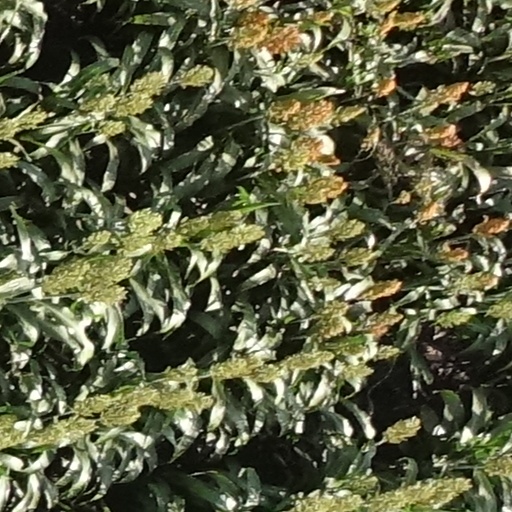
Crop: sorghum